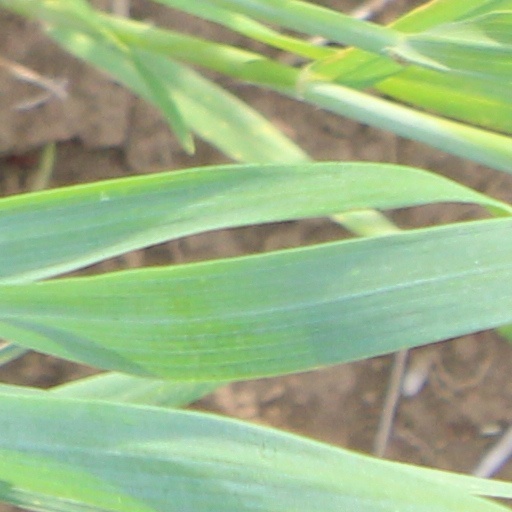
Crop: wheat